Answer in natural language. Considering the relative positions, where is bluegrey rectangular table (highlighted by a blue box) with respect to black modern high-back chair (highlighted by a red box)? Choose between the following options: below or above
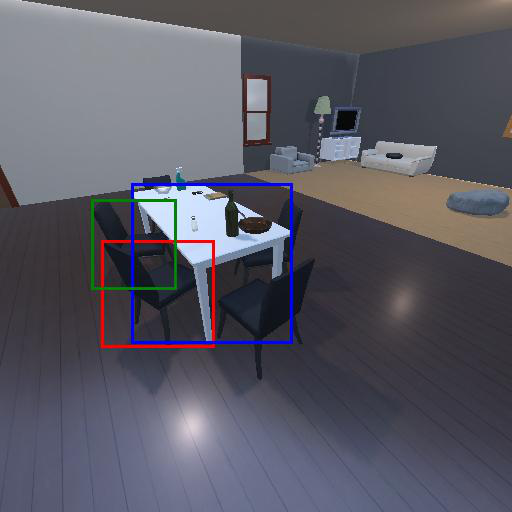
<answer>above</answer>